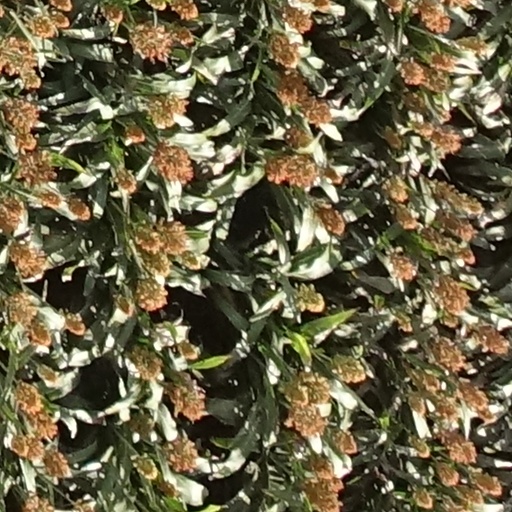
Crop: sorghum